John Diggle (Arrowverse)

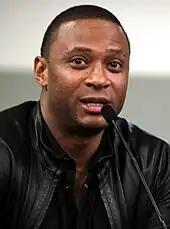
Actor David Ramsey speaking about "Arrow" at Phoenix Comic con in 2014

In February 2012, David Ramsey was cast in the pilot episode of "Arrow" as John Diggle, a "former military man now working as a bodyguard for hire who soon finds he is trapped in a battle of wits, loyalty and trust". The character was created by "Arrow" creators Greg Berlanti, Marc Guggenheim and Andrew Kreisberg. Named after comic book writer Andy Diggle, and created specifically for the series, Guggenheim said Diggle was designed to be Oliver Queen's (Stephen Amell) equal in "many respects" such as their abilities and intelligence. He further explained that Diggle's mutual abilities were a means of setting him up early in the series as a confidant for Oliver's vigilante persona. Ramsey enjoyed the fact that he did not have to worry about matching the comic books, saying, it allowed him to "just kind of take [his character] and run with it".